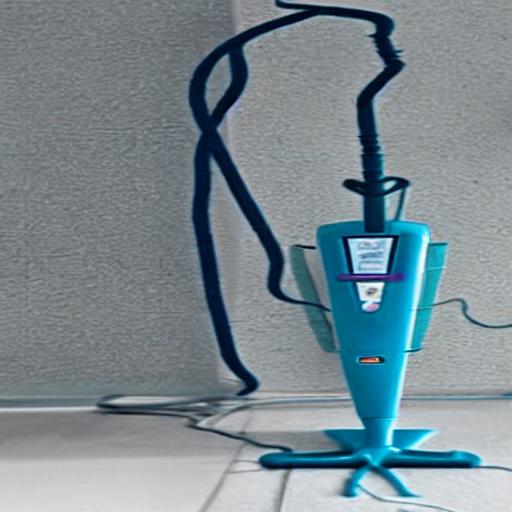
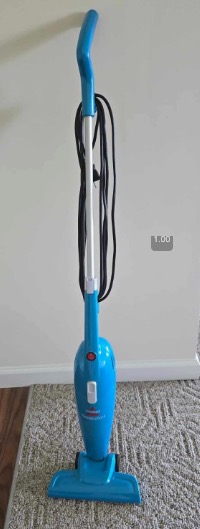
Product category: items_vacuum
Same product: no